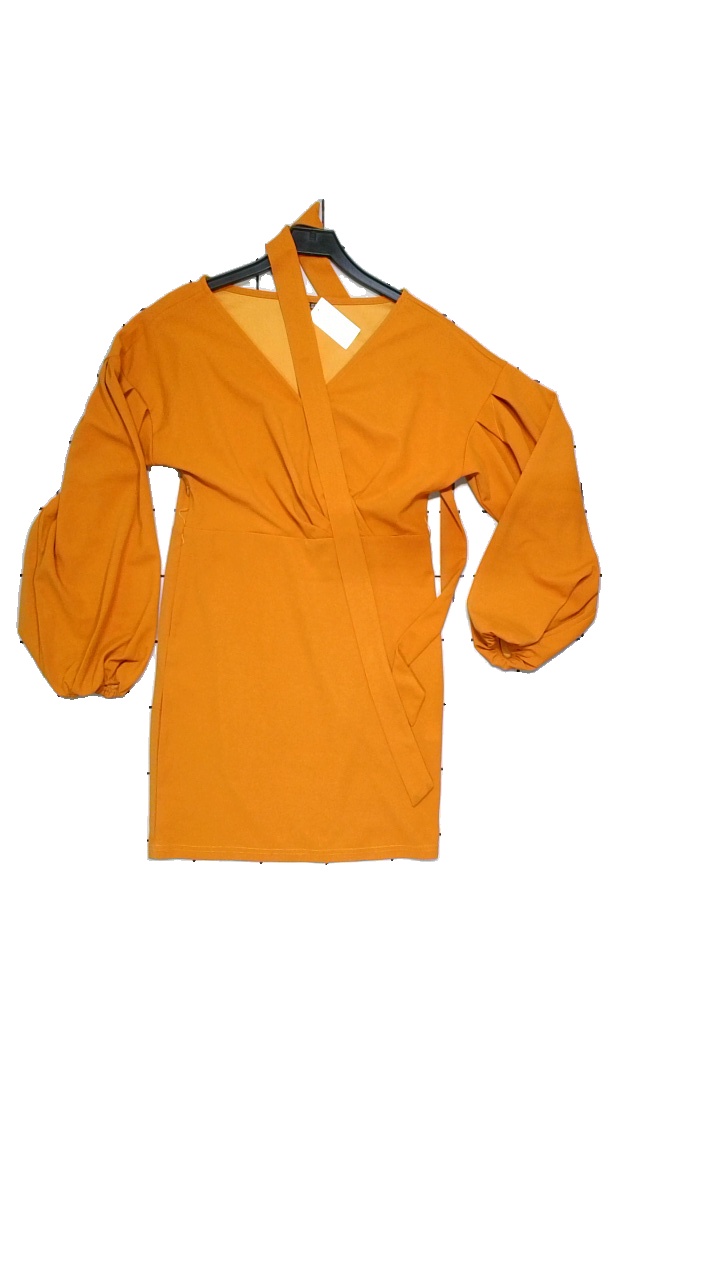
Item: Dress (Ladies)
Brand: Shein
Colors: Orange
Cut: Loose, V-collar
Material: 95% polyester, 5% spandex
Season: Summer
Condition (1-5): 5
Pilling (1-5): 4
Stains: Minor
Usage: Reuse
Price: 50-100